NewSchool of Architecture and Design

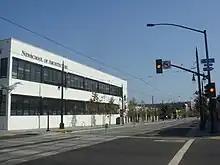

NewSchool of Architecture & Design (NewSchool or NSAD) is a for-profit college in East Village, San Diego, with approximately 300 students.